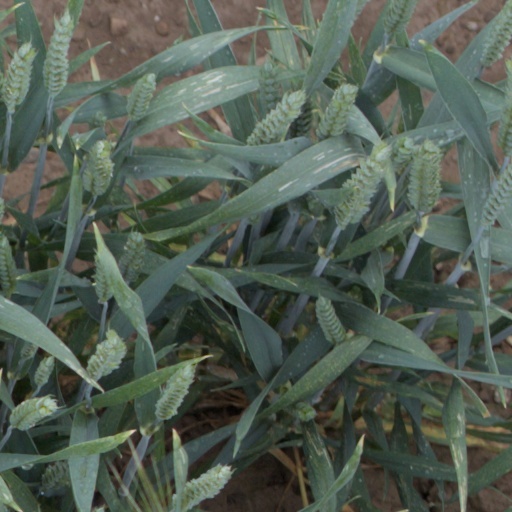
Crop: wheat